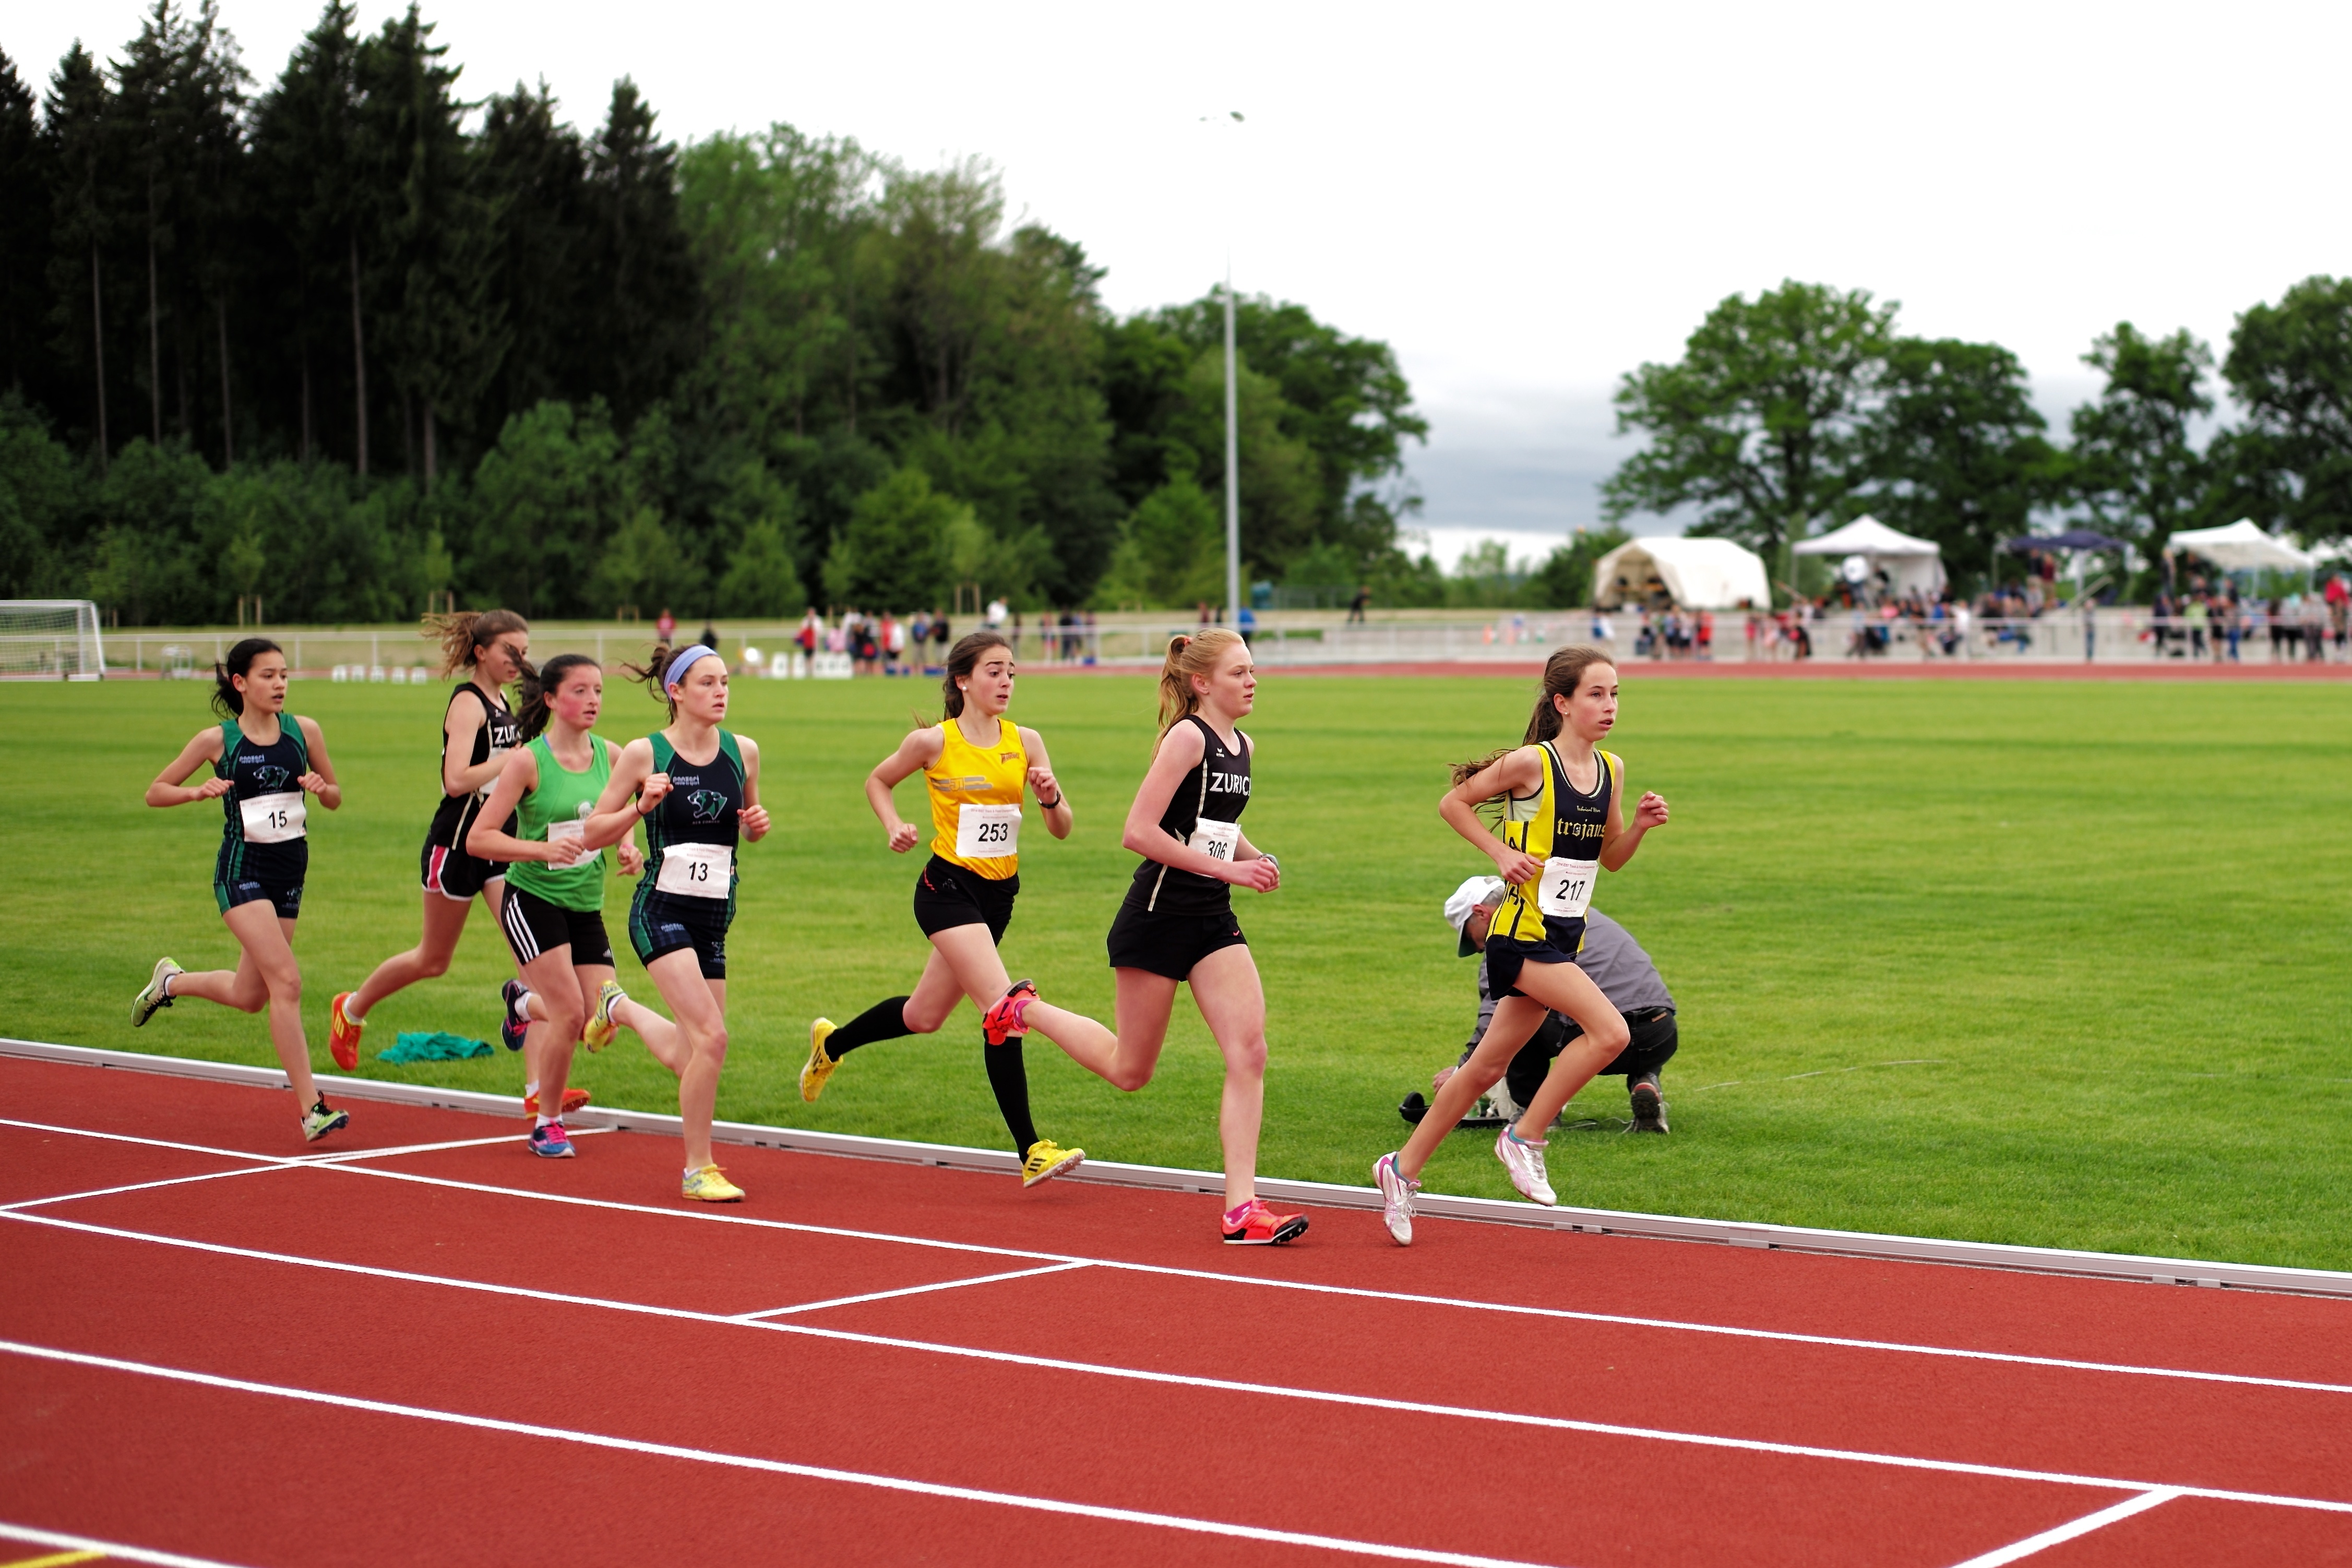
running, sports, athletics, sprint, physical exercise, human action, track and field athletics, heptathlon, middle distance running, 800 metres, 4 100 metres relay